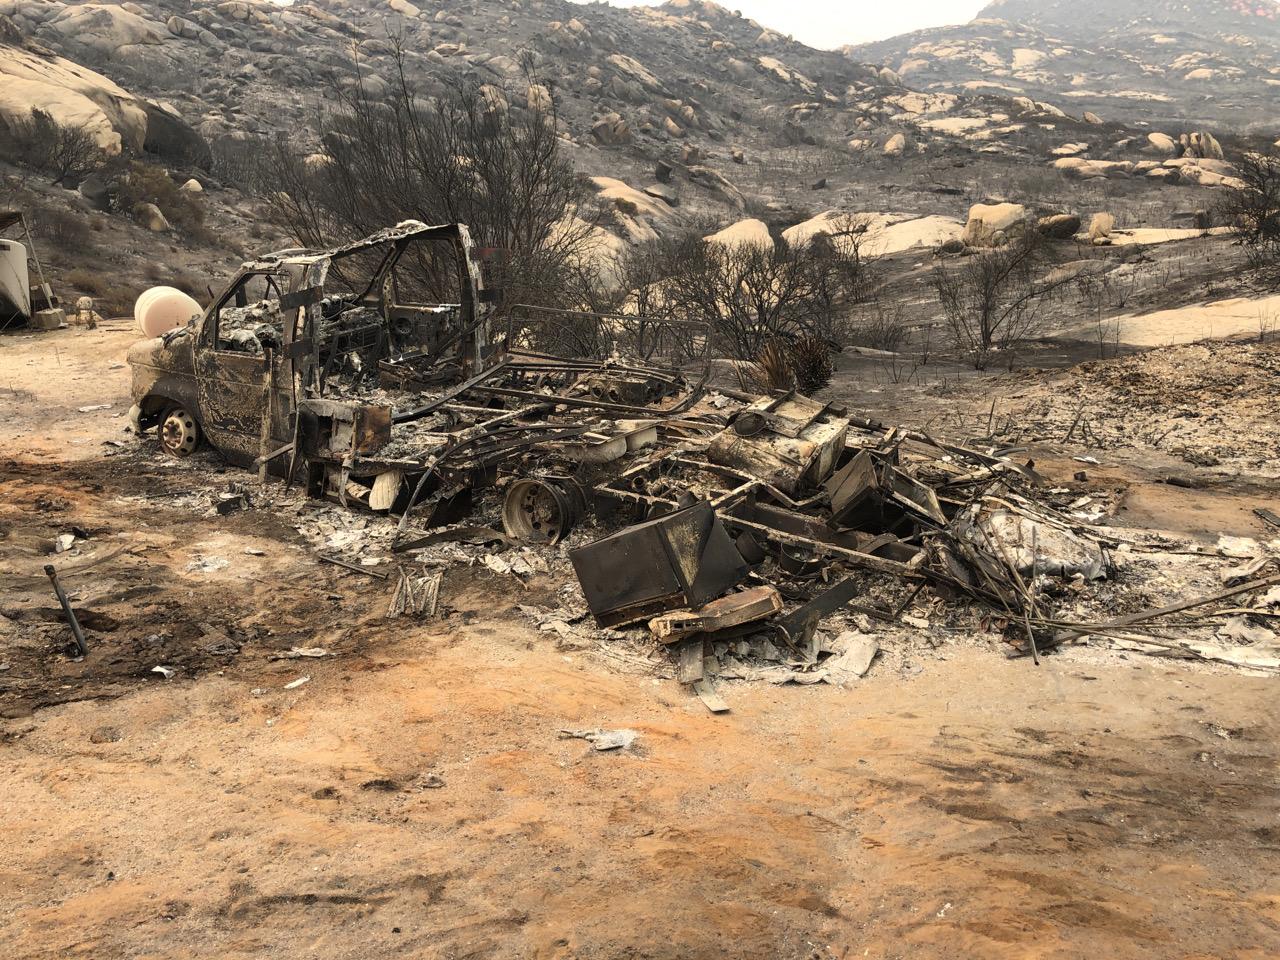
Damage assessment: destroyed